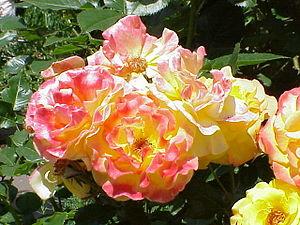
La société Poulsen Roser ApS est une maison de négoce familiale spécialisée dans l'horticulture au Danemark. Elle a été fondée en 1878 par un pionnier de la culture des roses, Dorus Theus Poulsen, dont les descendants y travaillent toujours aujourd'hui. Elle se dédie particulièrement à la création d'hybrides de rosiers floribunda. Elle commercialise aussi des variétés d'autres fleurs, comme les clématites.